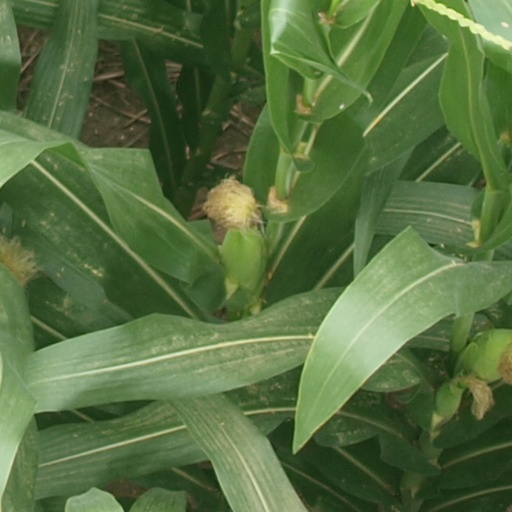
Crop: maize; corn